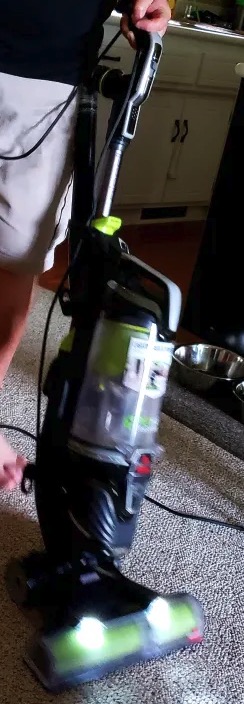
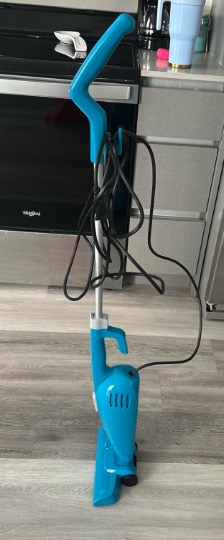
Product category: items_vacuum
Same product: no